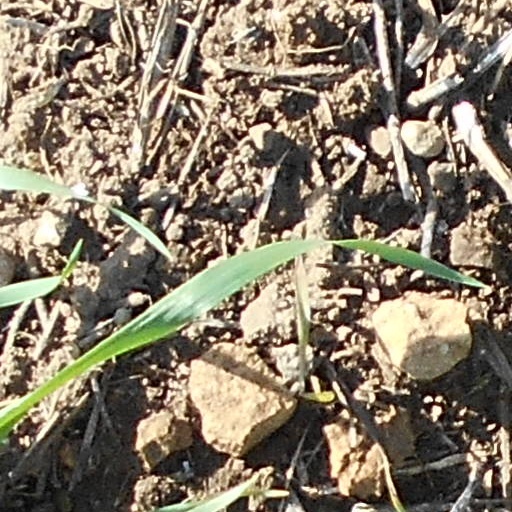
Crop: wheat